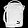
Label: Bag